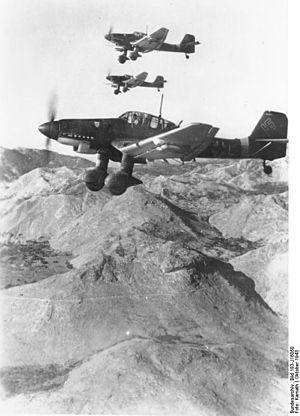
Trois bombardiers en piqué Junkers Ju 87D Stuka, en vol au-dessus de la Yougoslavie (octobre 1943).
Une composante aérienne militaire, Force aérienne ou encore Armée de l'air est le titre générique donné aux entités aériennes dépendantes des forces armées d'un État. Les missions et l'organisation varient mais le point commun est généralement la mise en œuvre d'avions, d'hélicoptères ou de drones militaires ainsi que l'entretien et la protection des infrastructures associées.
Le Junkers Ju 87 est le plus connu des bombardier en piqué de la Luftwaffe employé durant la Seconde Guerre mondiale. En allemand, « bombardier en piqué » se traduit par Sturzkampfflugzeug, composé de trois mots : « Sturz », « Kampf » et « Flugzeug » — soit littéralement « avion de combat en piqué ». En abrégé, le mot donne « Stuka », terme qui fut depuis presque invariablement associé au Ju 87, bien que les Stukas soient une catégorie d'avions, et non un terme désignant un unique modèle.